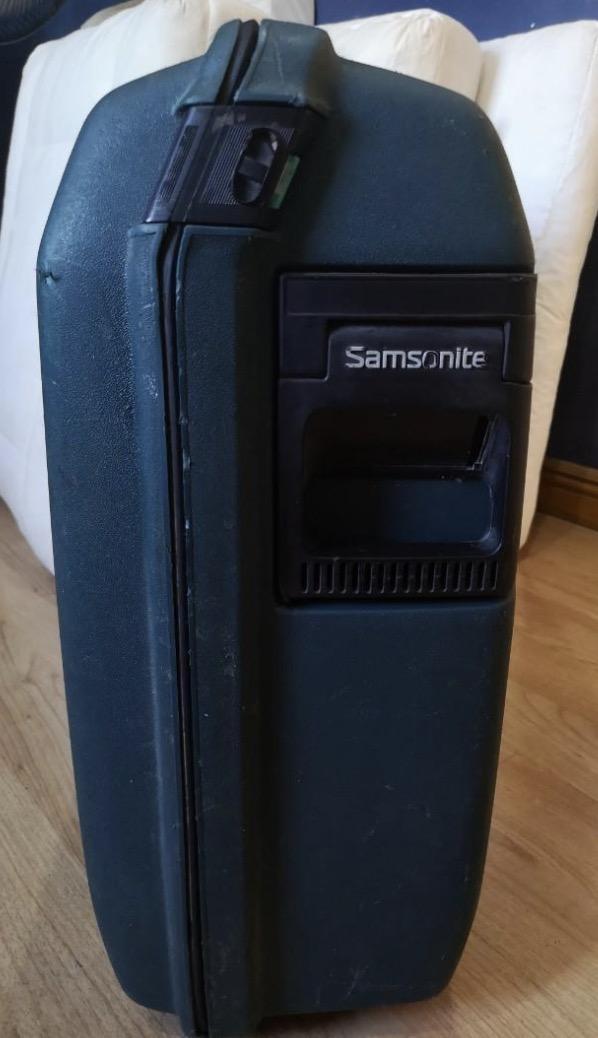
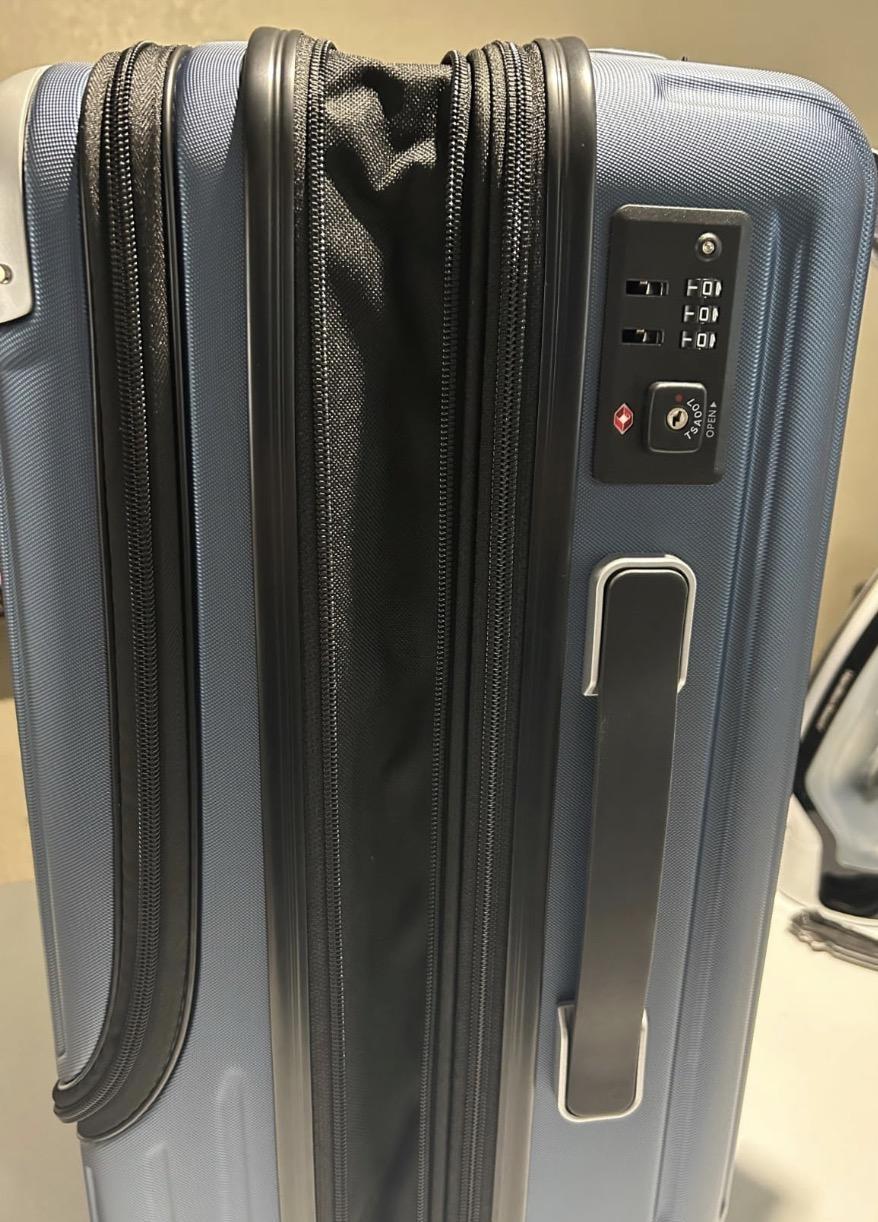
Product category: items_tea
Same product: no